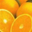
Label: orange